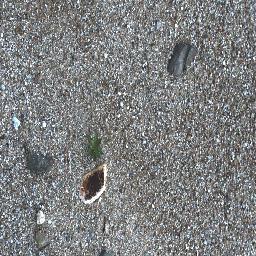
Label: negative